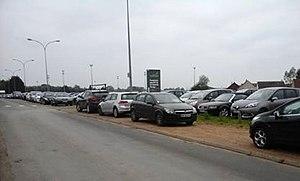
Le parking du stade de la Montée Rouge de Châtellerault, un samedi soir lors d'une rencontre de football entre le SO Châtellerault et une équipe visiteuse.
Châtellerault est une commune du Centre-Ouest de la France, située dans le département de la Vienne en région Nouvelle-Aquitaine. Ses habitants se nomment les Châtelleraudais.